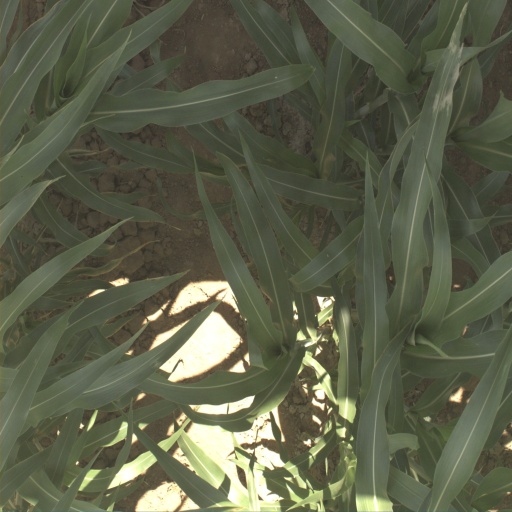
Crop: sorghum